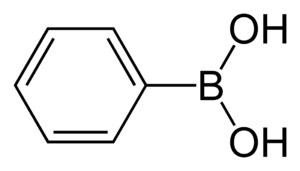
L'acide phénylboronique ou acide benzèneboronique, en abrégé PhB(OH)₂ où le Ph est un groupe phényle C₆H₅-, est un acide boronique qui contient un substituant phényle et deux groupements hydroxyles attachés à un atome de bore. L'acide phénylboronique est une poudre blanche et est couramment utilisé en synthèse organique. Les acides boroniques sont des acides de Lewis doux qui sont généralement stables et faciles à gérer, ce qui les rend important en synthèse organique.